Steve Borthwick

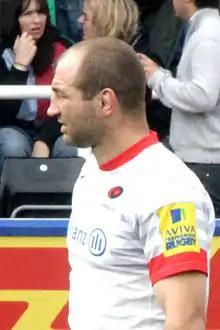
Borthwick in 2012

Stephen William Borthwick (born 12 October 1979) is an English rugby union coach and former player, who is currently the head coach of the England national team. As a player, he played as a lock for Bath and Saracens. At international level, he played for England 57 times from his debut in 2001; he served as captain from 2008, until he was dropped from the side in 2010.